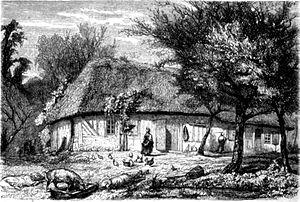
Maison natale du chimiste Nicolas-Louis Vauquelin à Saint-André-d'Hébertot.
Saint-André-d'Hébertot est une commune française, située dans le département du Calvados en région Normandie, peuplée de 444 habitants.
Louis-Nicolas Vauquelin, né le 16 mai 1763 et mort le 14 novembre 1829 à Saint-André-d'Hébertot, est un pharmacien et chimiste français.